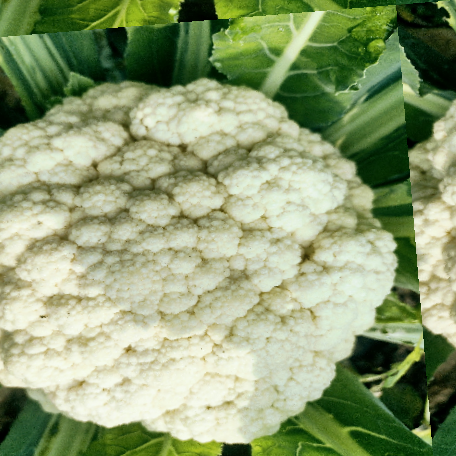
Label: Disease Free